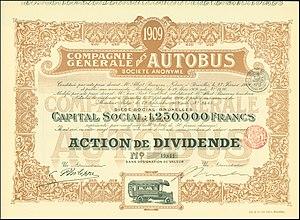
Le réseau de bus de Bruxelles est exploité par la STIB et dessert l’ensemble de la Région de Bruxelles-Capitale avec quelques lignes se prolongeant en Flandre.